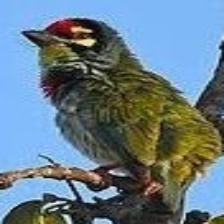
Species: COPPERSMITH BARBET
Scientific name: MEGALAIMA HAEMACEPHALA